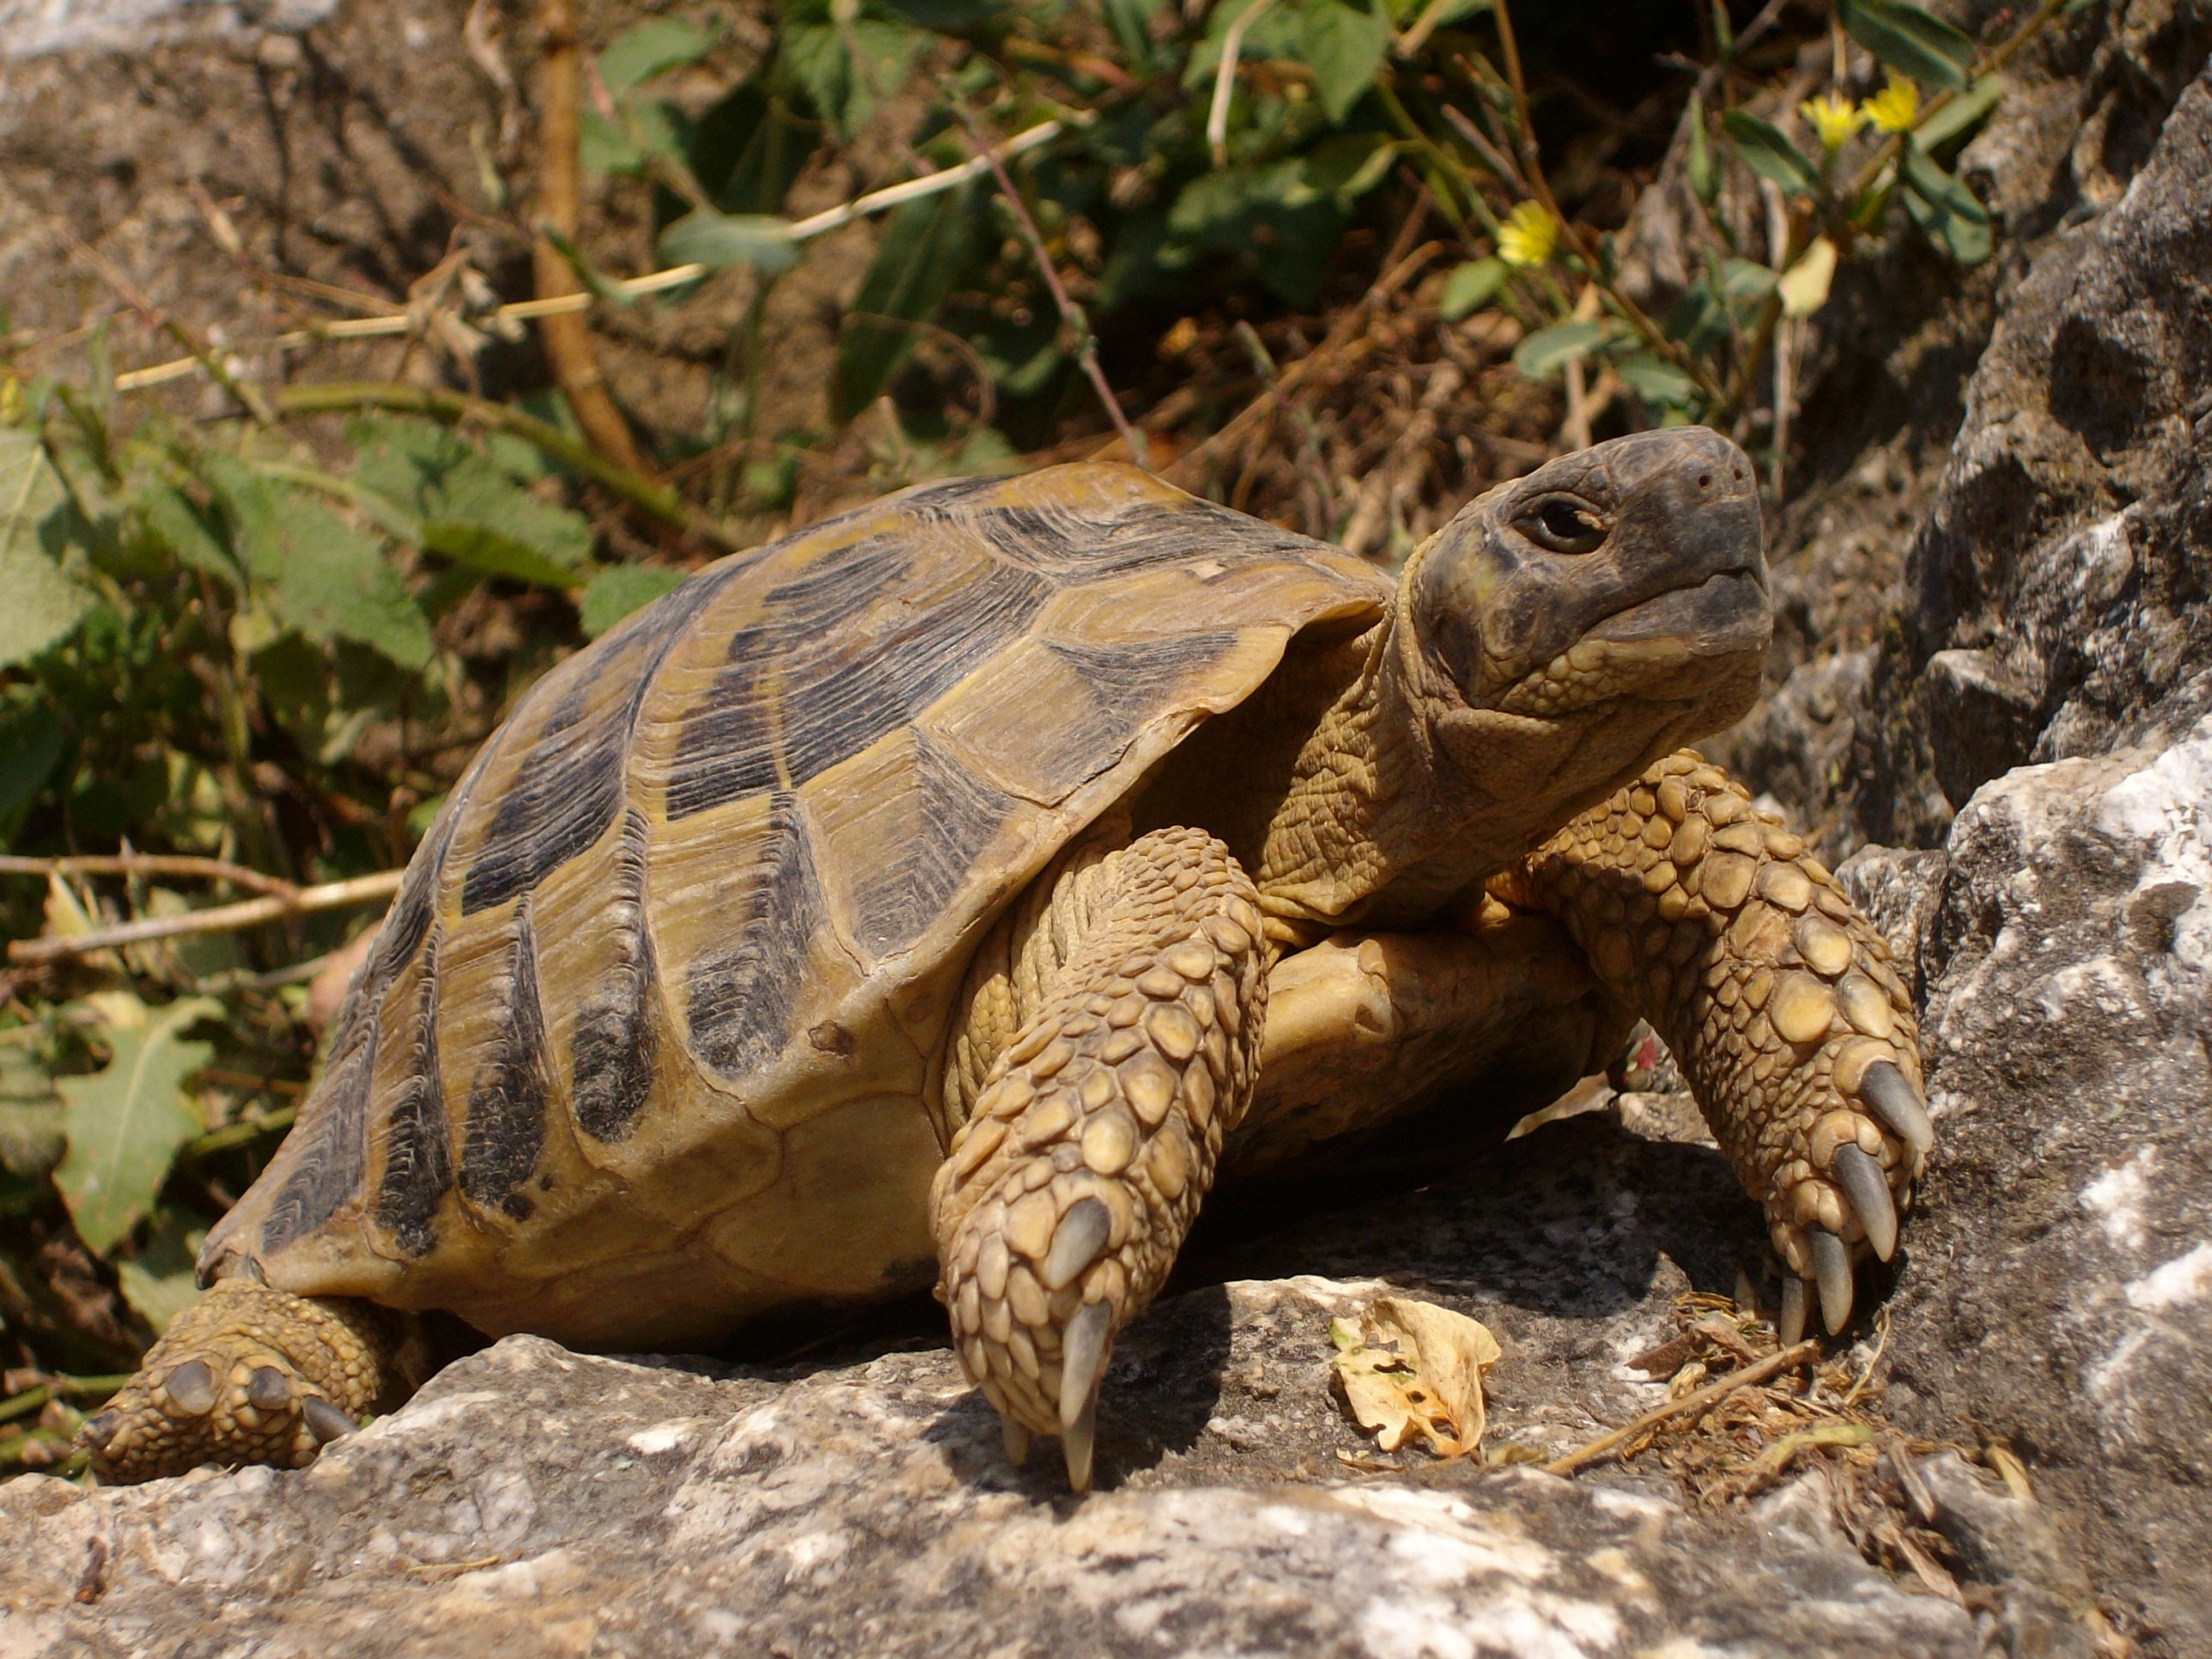
nature, animal, wildlife, turtle, reptile, fauna, rocks, tortoise, vertebrate, box turtle, emydidae